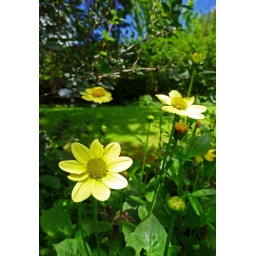
These pretty yellow flowers were snapped in a garden in New England, South Africa.